USS Yorktown (CV-5)

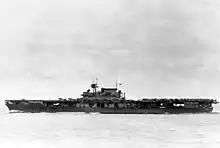
"Yorktown" on the morning of 4 June 1942

On the early morning of 7 December 1941, Japanese warplanes attacked the U.S. base at Pearl Harbor without warning, damaging or sinking 16 U.S. warships. With the battle line crippled, the undamaged American carriers assumed great importance. There were, on 7 December, only three in the Pacific: "Enterprise", , and . "Yorktown", "Ranger", , and the recently commissioned were in the Atlantic. The surprise attack on Pearl Harbor resulted in massive outrage across the United States and led to the country's formal entry into World War II the next day. "Yorktown" departed Norfolk on 16 December for the Pacific, her secondary gun galleries studded with new Oerlikon 20 mm guns. (The ship's Gunnery Officer retained the Browning M2 .50 caliber machine guns the Oerlikons replaced, and acquired a supply of M1919A4 .30 caliber machine guns as well. The crew discovered the pintle mounts of the .30 calibers fitted neatly into cut swab handles, and the swab handles themselves fitted neatly into the hollow pipes used for the ship's safety lines. Dozens of sailors went into the unofficial antiaircraft gun business, and according to one report, "Yorktown bristled with more guns than a Mexican revolution movie.") She reached San Diego 30 December 1941 and soon became flagship for Rear Admiral Frank Fletcher's newly formed Task Force 17 (TF 17).